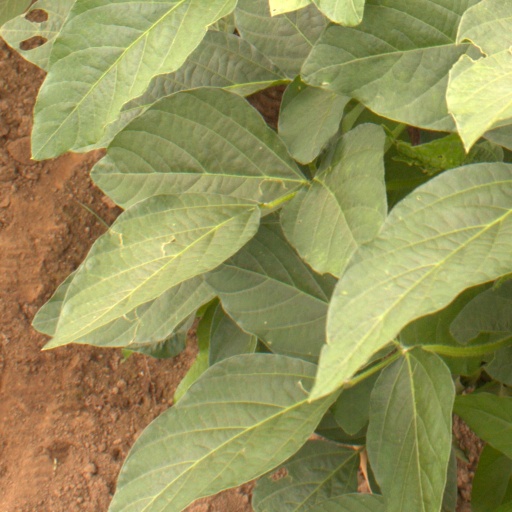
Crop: soybean